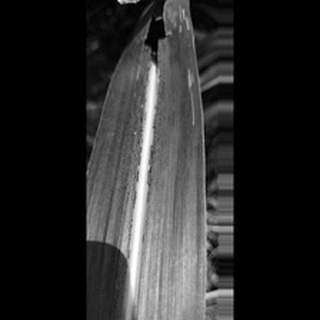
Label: sugarcane_rust